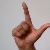
The image shows a hand gesture representing the letter 'L' in Indian Sign Language.